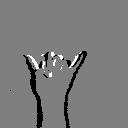
ASL letter: y